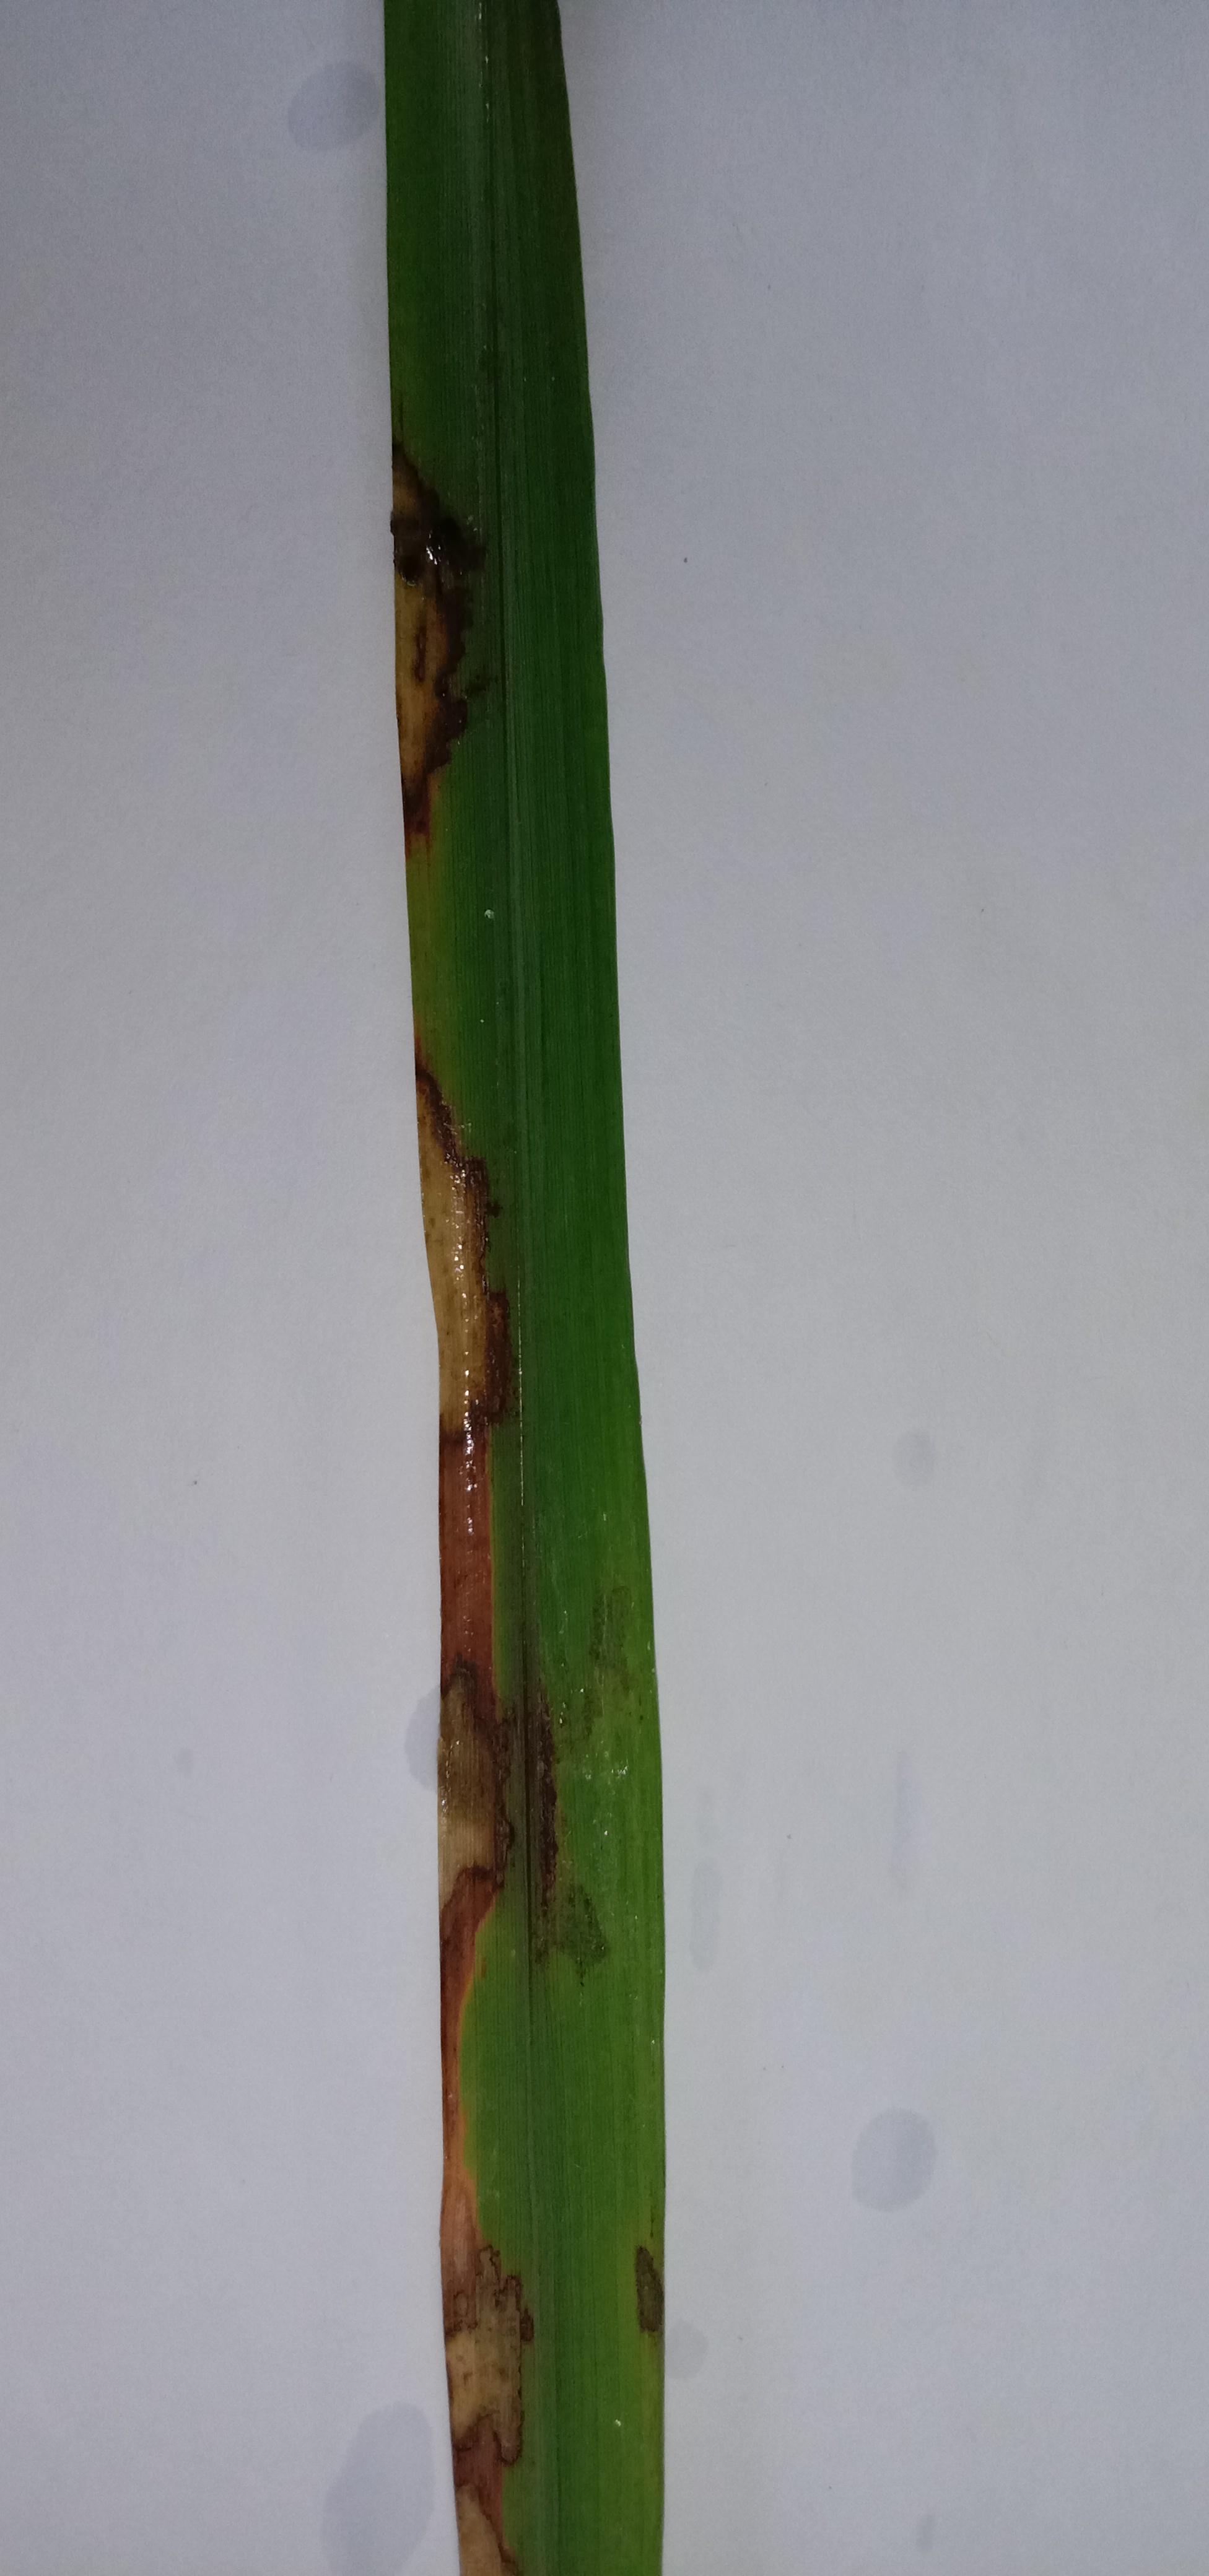
Label: Rice___Brown_Spot